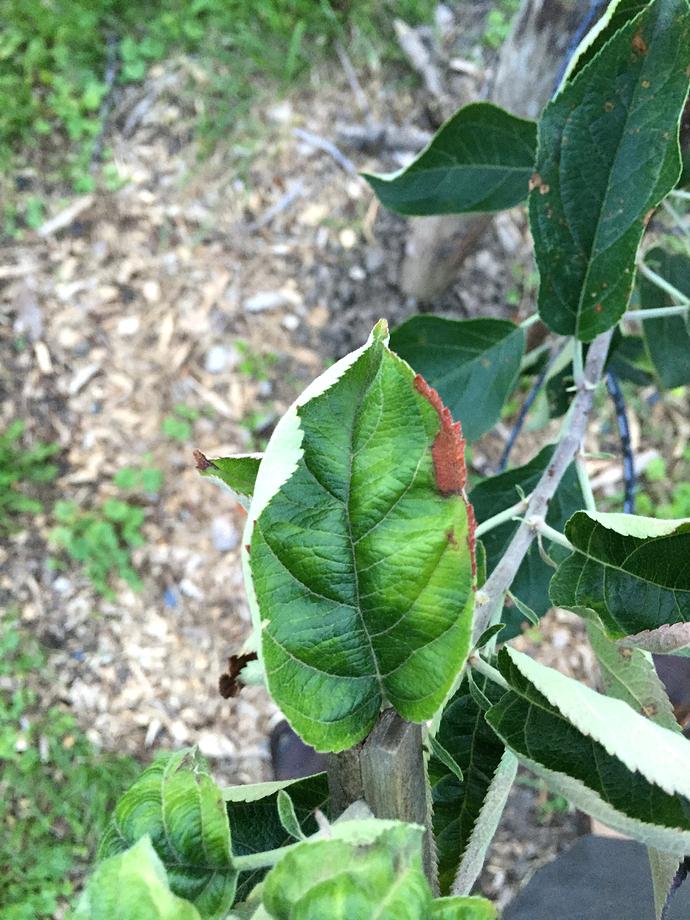
Labels: Apple leaf